Ministry of Finance (Costa Rica)

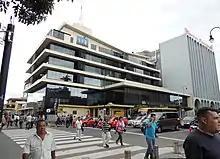
An office of the Ministry of Finance

The agency was established on 14 October 1825 by executive decree LV. The name of the ministry was changed as Ministry of Economy and Finance as a result of new objectives and functions. New reorganization took effect in 1966 and caused the ministry to be renamed as Ministry of Finance.